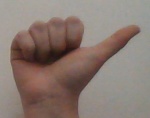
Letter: dhad